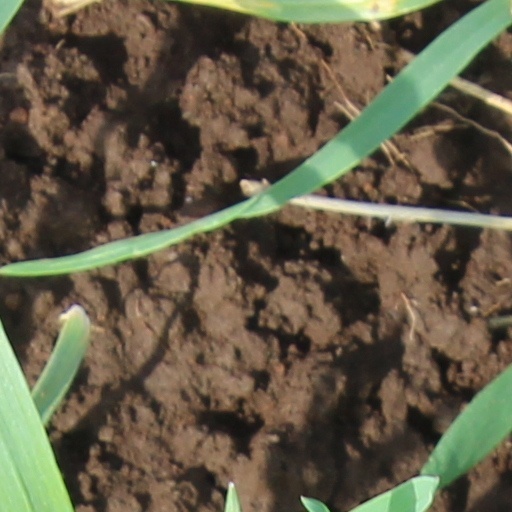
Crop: wheat